History of the Polish–Lithuanian Commonwealth (1569–1648)

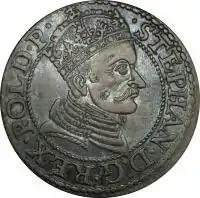
Polish coin with the likeness of Stephen Báthory

The role of Baroque sculpture was usually subordinate, as decorative elements of exteriors and interiors, and on tombstones. A famous exception is the Sigismund's Column of Sigismund III Vasa (1644) in front of Warsaw's Royal Castle.